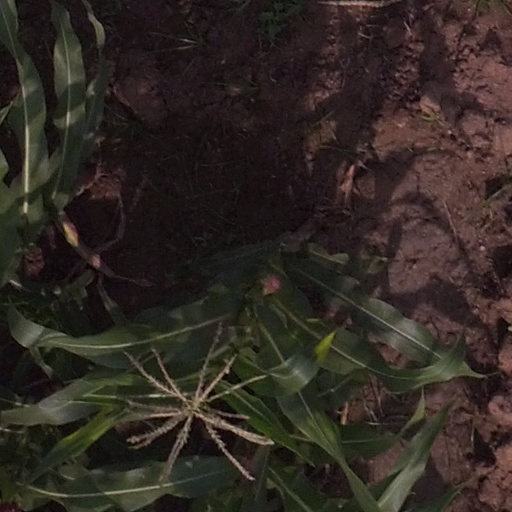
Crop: maize; corn